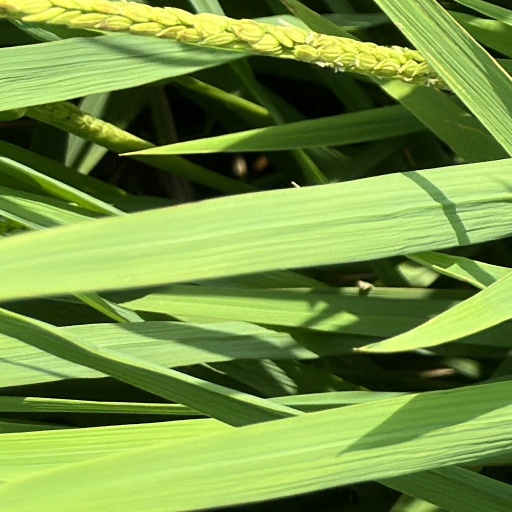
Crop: rice